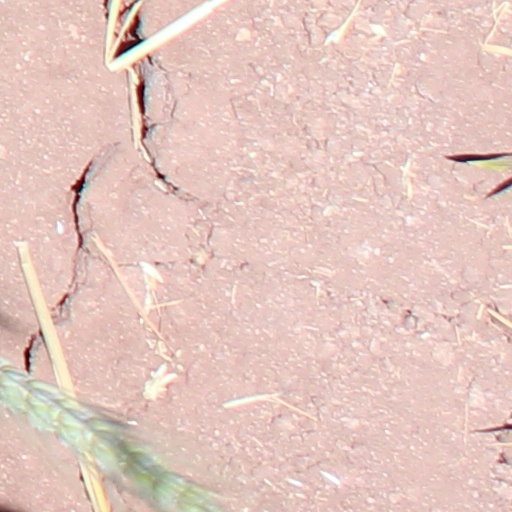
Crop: wheat